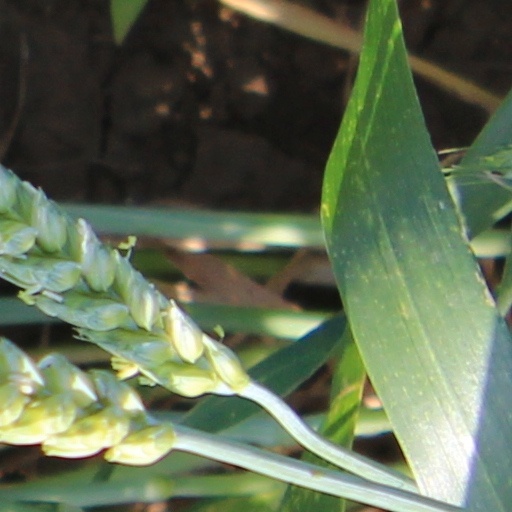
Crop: wheat